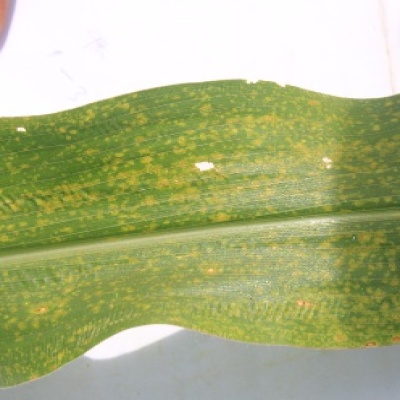
Label: Corn_(Maize)___Leaf_Spot